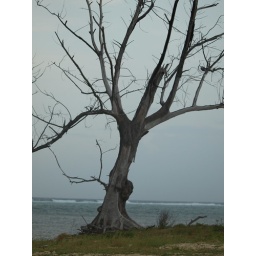
A tree against the sky possesses the same interest, the same character, the same expression as the figure of a human. Georges Rouault